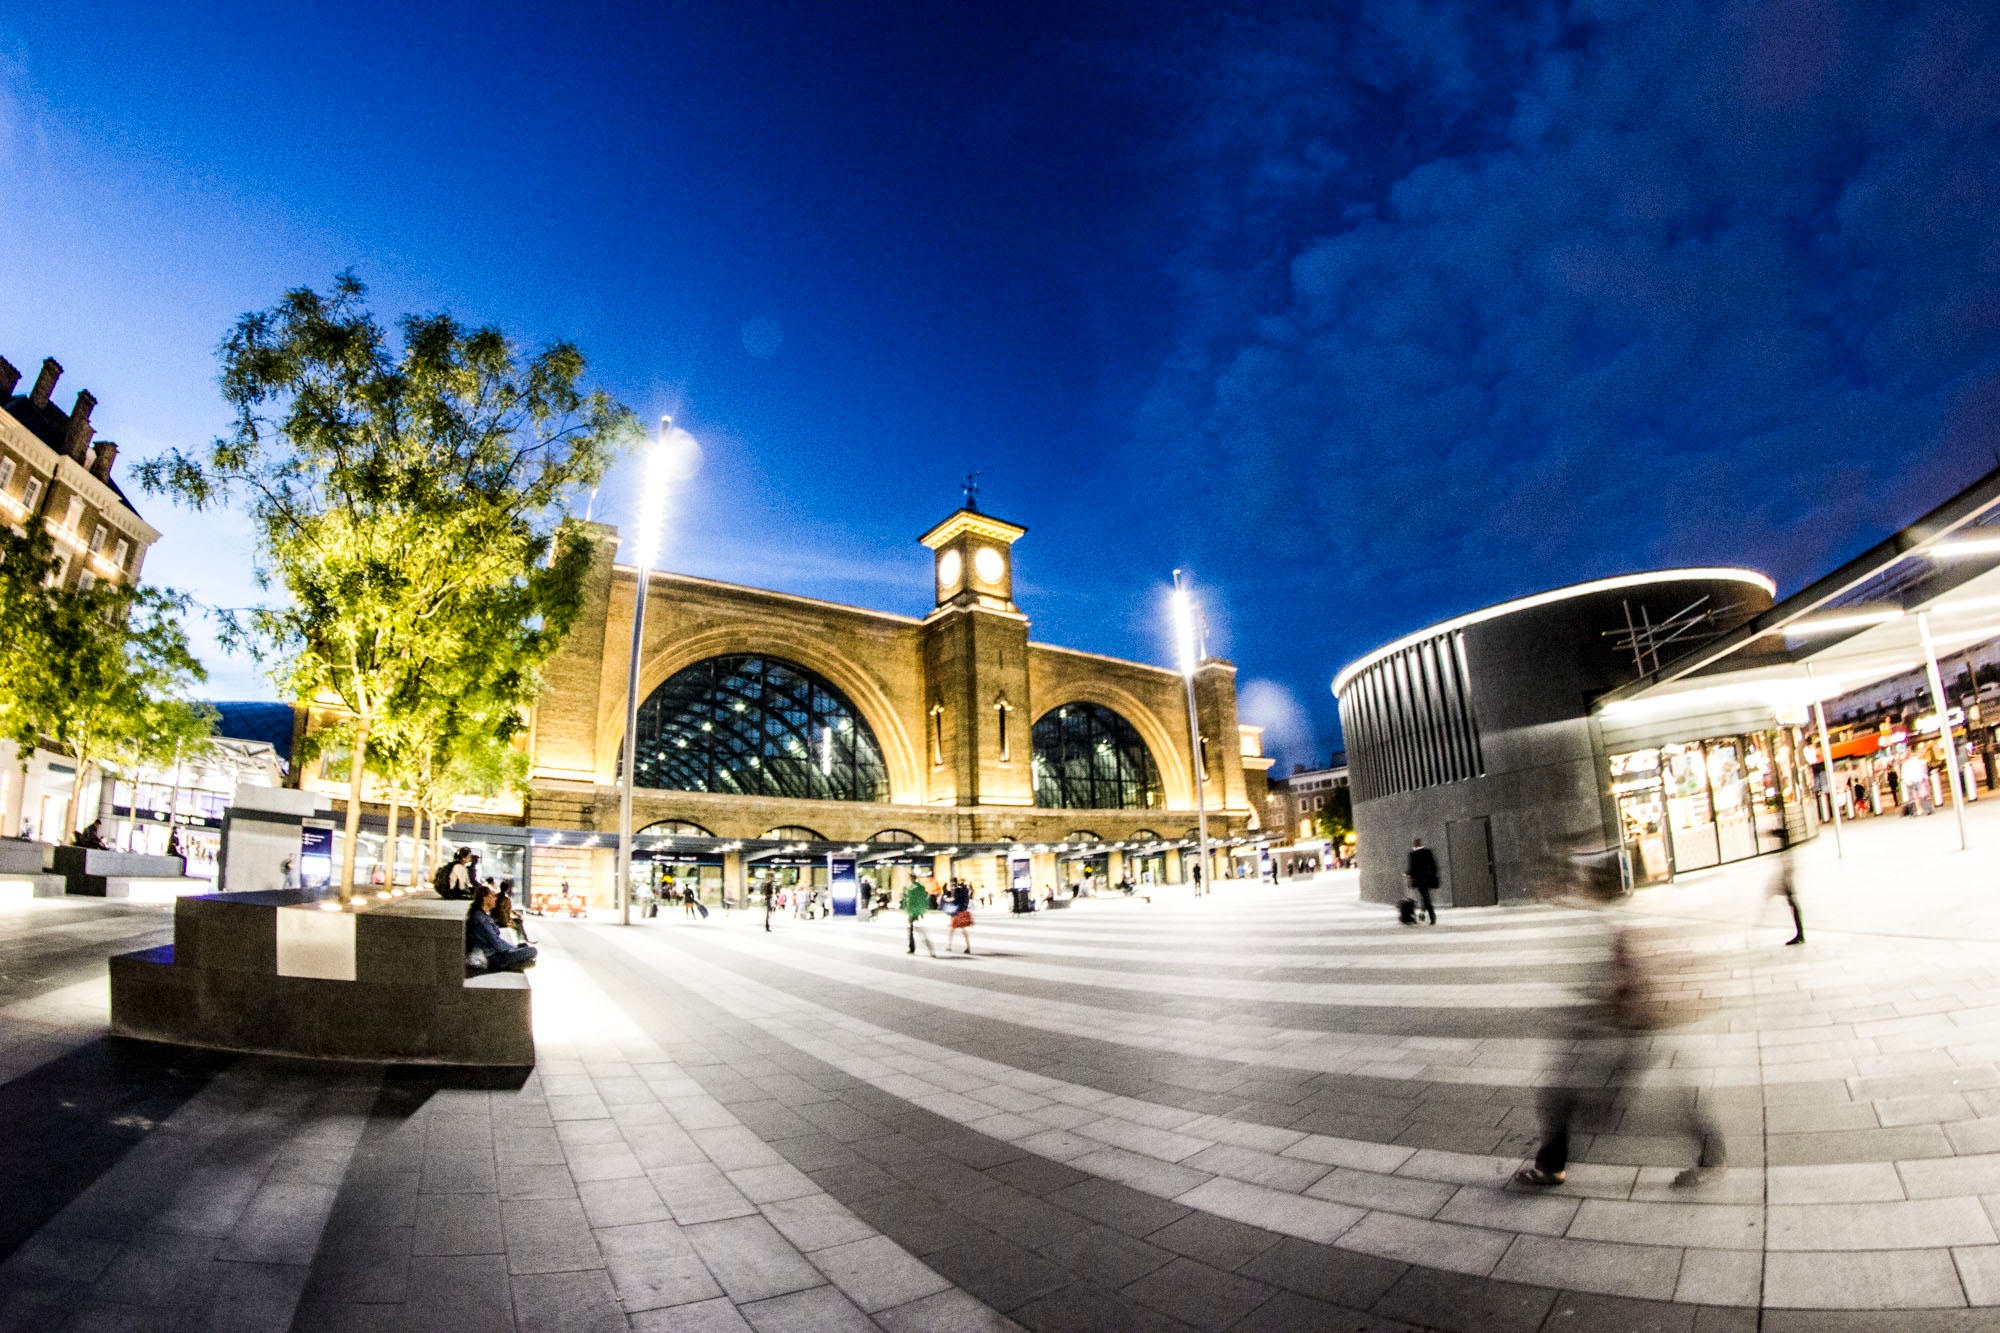
night, photography, cityscape, panorama, plaza, landmark, town square